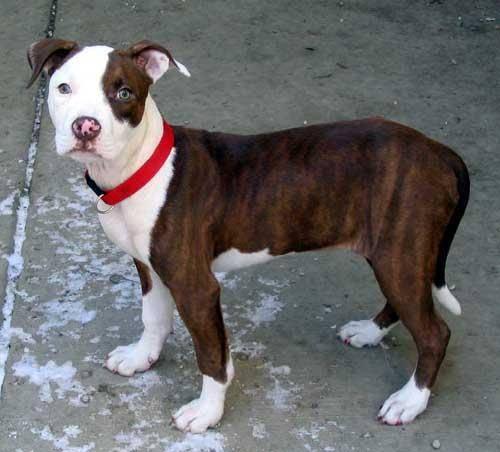
dog